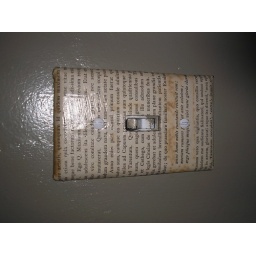
standard light switch plate cover, covered in page from old book and sealed with glaze - SAMPLE STYLE